La Unión (band)

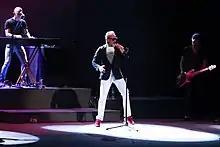
La Unión on tour in Mexico City in 2015

La Unión (sometimes styled as La Uniøn) is a Spanish new wave band formed in 1982 by Rafa Sánchez, Mario Martínez, Luis Bolín, and Íñigo Zabala. They are best known for their 1984 hit "Lobo Hombre en París".